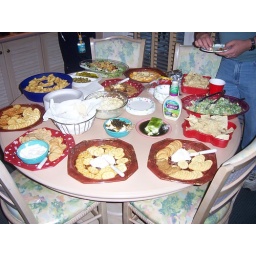
The food offerings at Jan and Charlottes party. That white dip in the middle in the clear bowl...heavenly!!